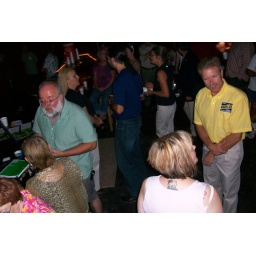
One scary blogger at a time. Oh yea, Greg Wheeler in the yellow shirt next to me.